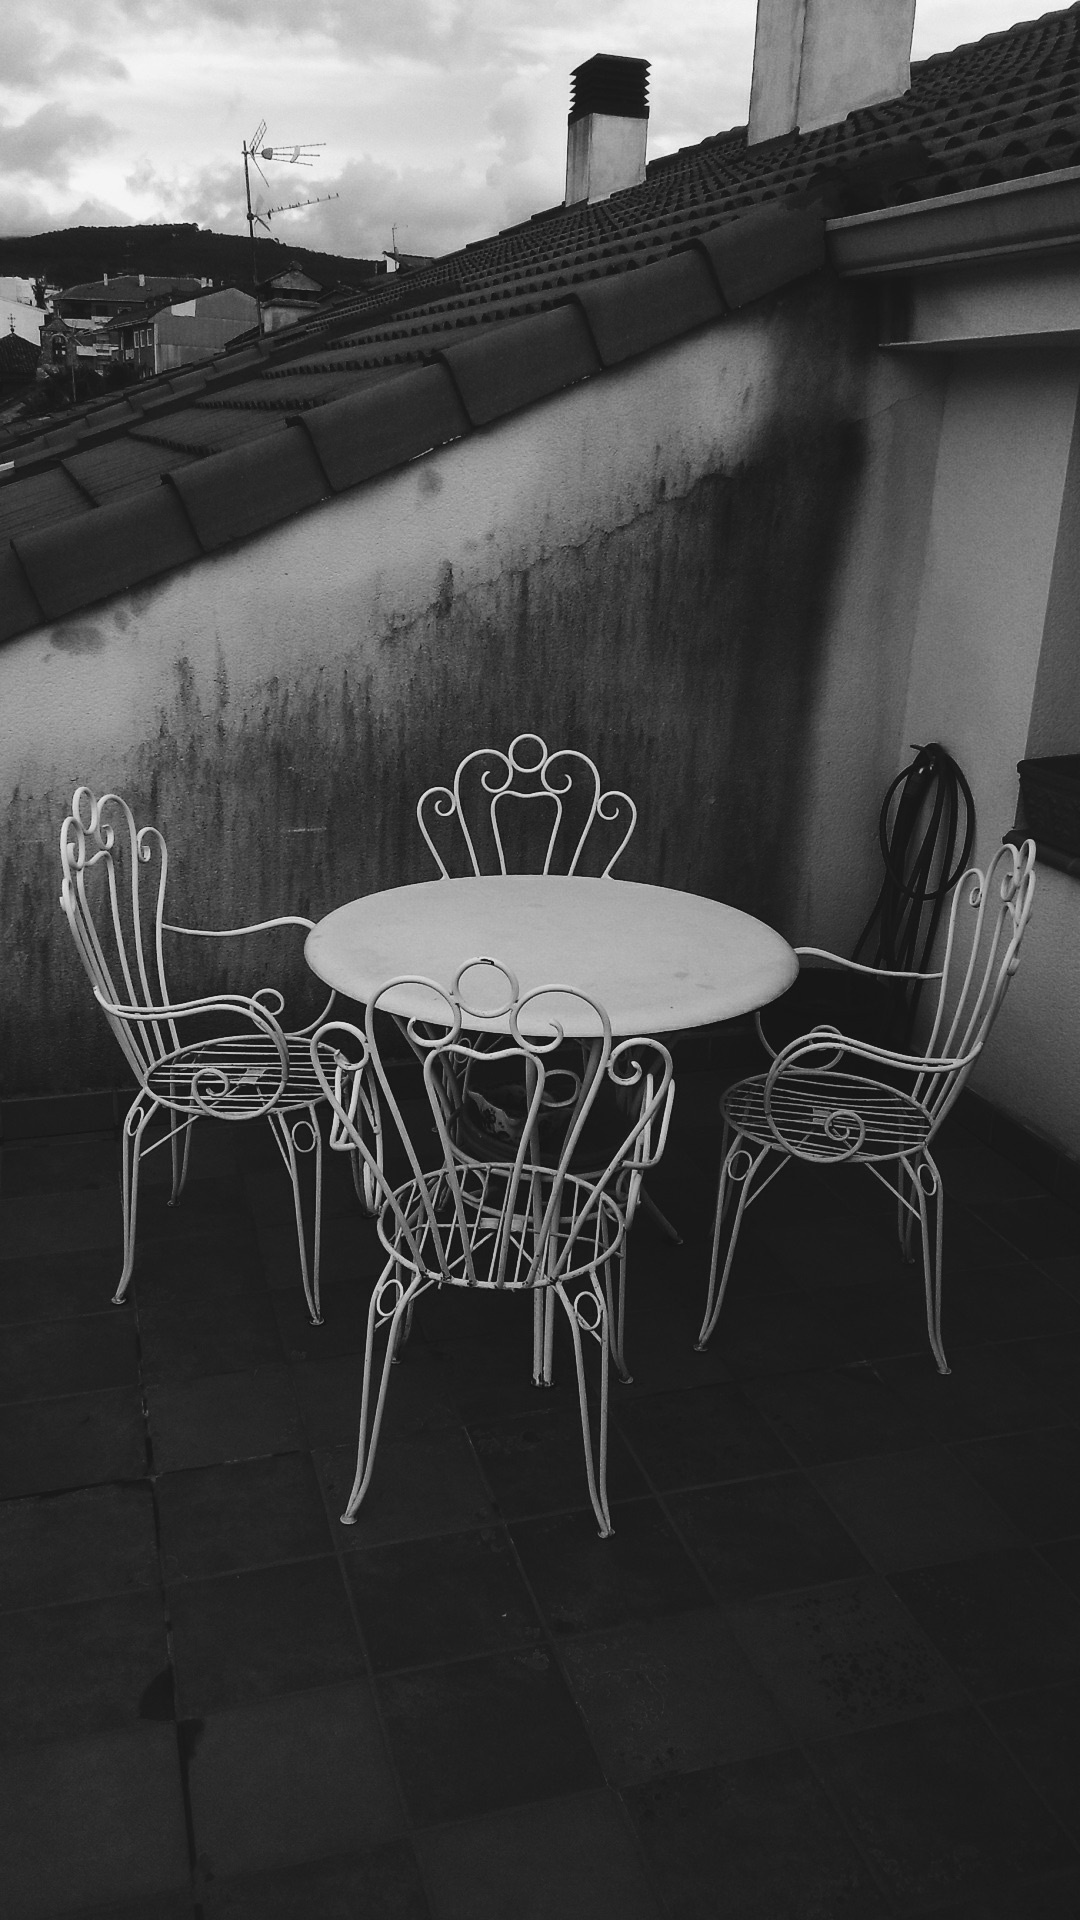
table, black and white, white, photography, chair, black, furniture, monochrome, design, shape, still life photography, monochrome photography